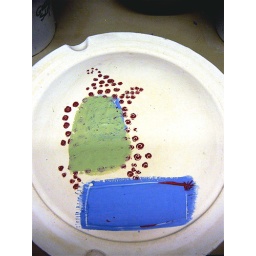
like the paper towel print, you paint the spots, then paint the teapot over the spots, then cast the plate.